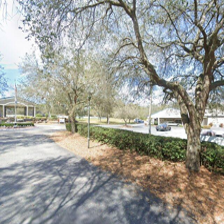
Label: streetView